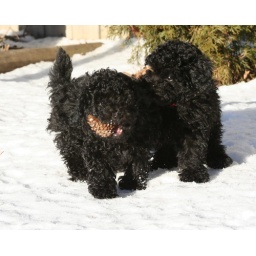
The boys like to chew on the pine cones I have as ground cover around the cedars.